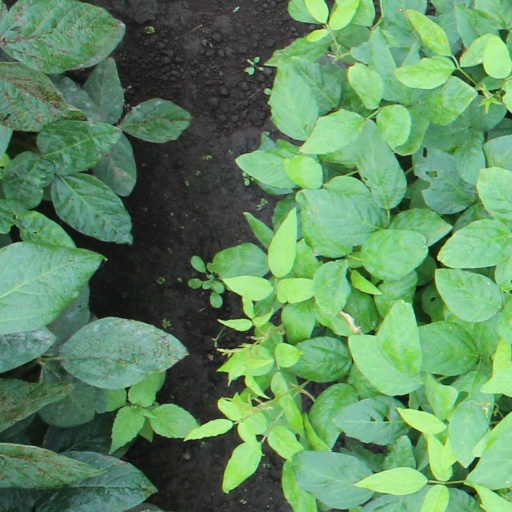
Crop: soybean